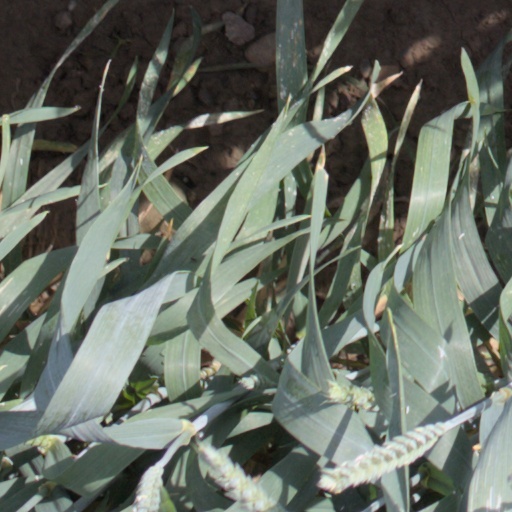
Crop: wheat